Mamilla

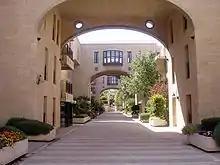
Upscale apartments in David's Village echoing the arches and alleyways of the Old City

The evicted residents were mostly Jewish immigrants from Arab states whose weak financial status left them vulnerable to Kollek's plan. The following steep increase in real-estate values of formerly depressed areas like Mamilla near the former armistice line and the Old City was perceived by evicted Mizrahi Jews as an injustice. This became a key issue in 1970s Israeli social upheaval and the founding of the Black Panthers movement in Israel.